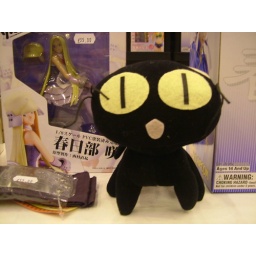
black cat in Trigun~